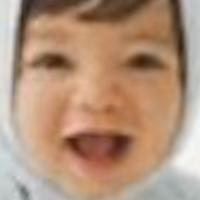
Age group: age 01-10